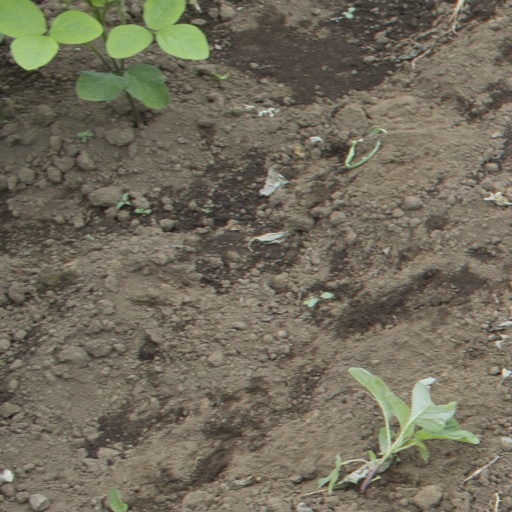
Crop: soybean